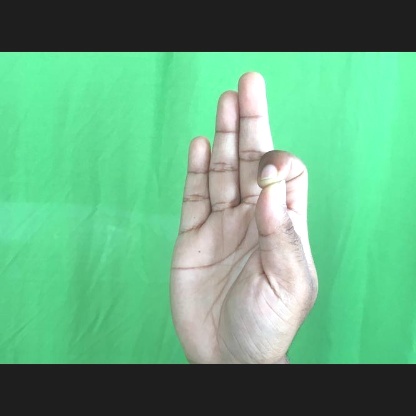
Mudra: Aralam